Shellcraft

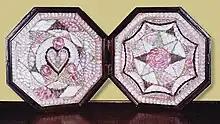
A sailor's valentine from circa 1870

Shellcraft, also known as shell craft, is the craft of making decorative objects, or of decorating surfaces, using seashells. The craft includes the design and creation of small items such as shell jewelry and figurines made from shells; middle-sized objects such as boxes and mirror frames covered in shells; sailor's valentines; and larger constructions including mosaics and shell grottos.